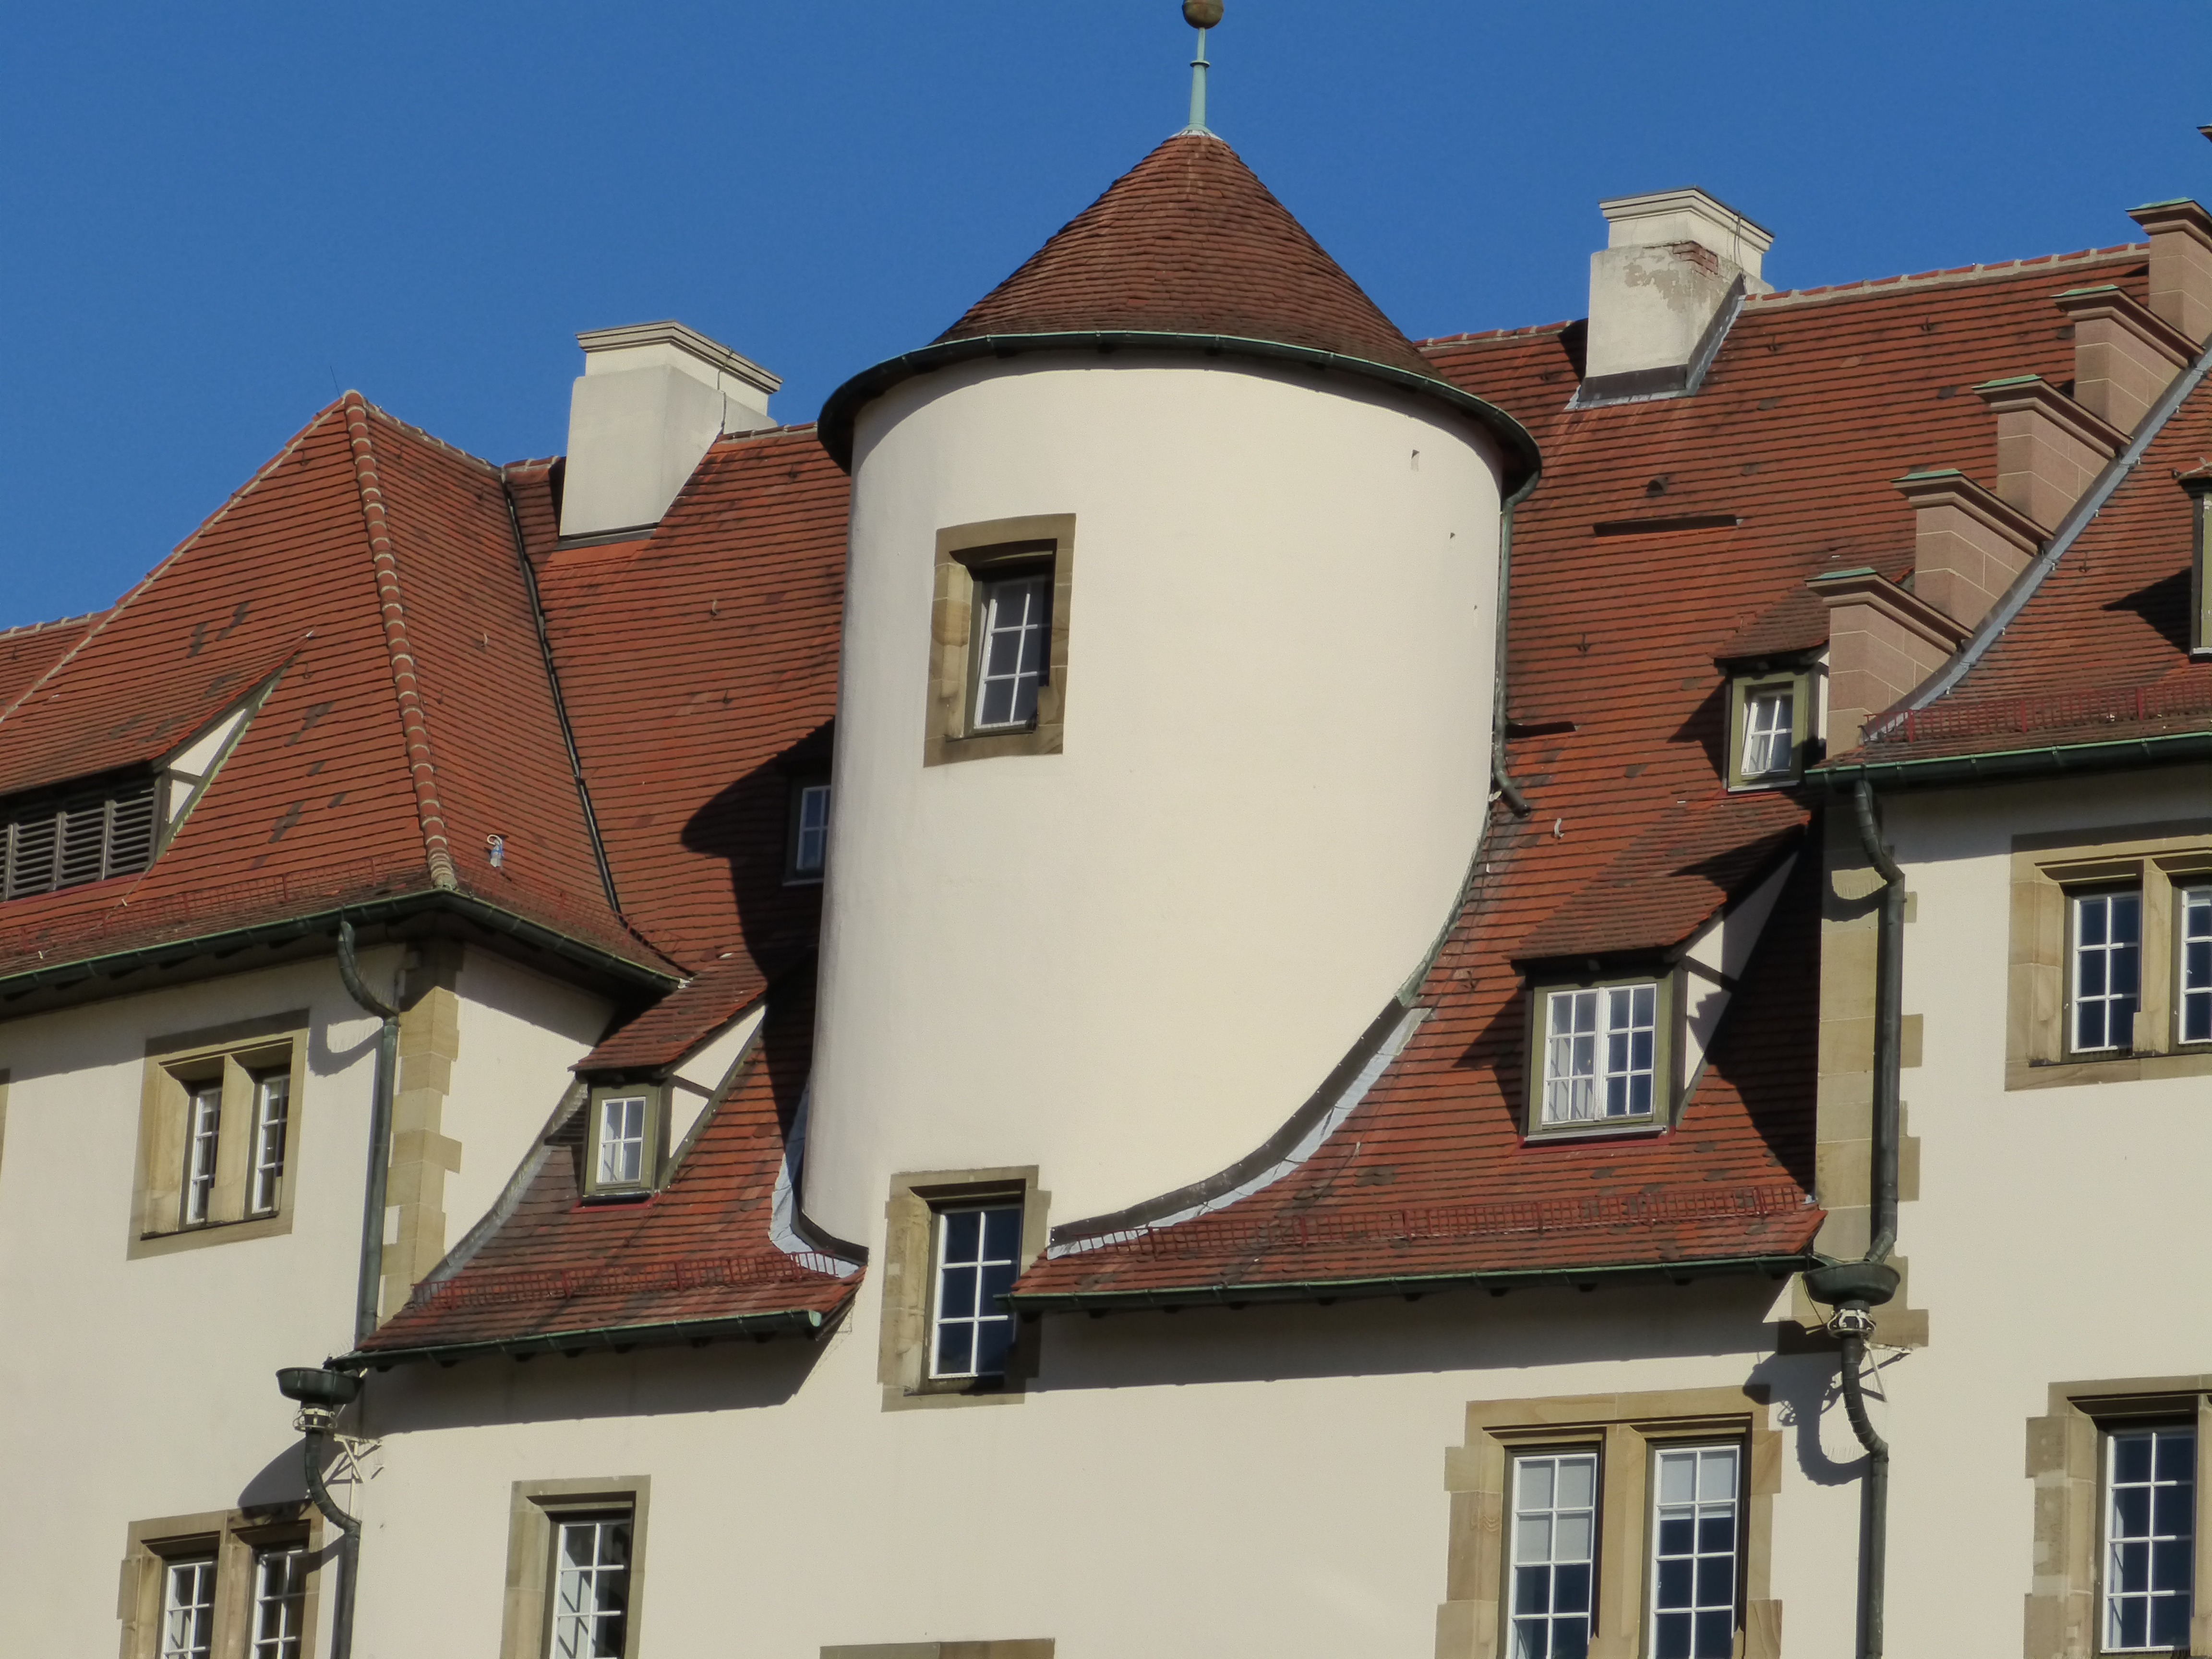
architecture, villa, mansion, house, window, town, roof, building, city, home, tower, cottage, facade, property, brick, estate, neighbourhood, residential area